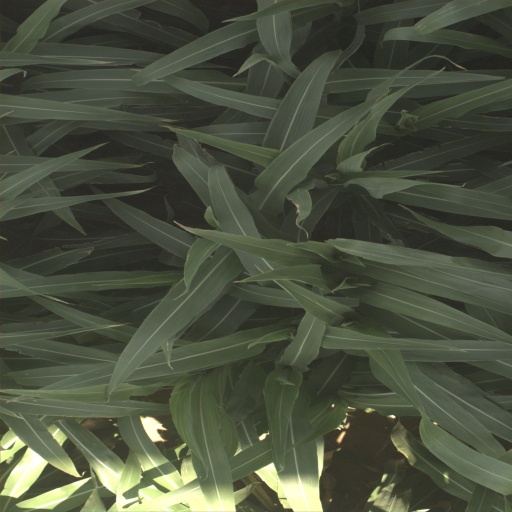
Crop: sorghum